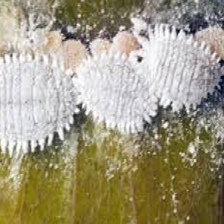
Label: mealybug_infestation